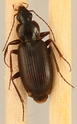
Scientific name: Calathus advena
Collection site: Niwot Ridge NEON (NIWO), plot NIWO_009